Type 99 light machine gun

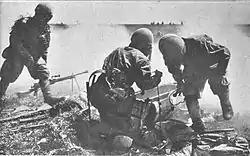
IJA paratroopers armed with the Type 99 during the Battle of Palembang

The Type 99 came into active service in 1939, and was used alongside the Type 11 and Type 96, as these models had been produced in large quantities and many front line troops continued to use the Type 38 rifles with their 6.5 mm ammunition. All three weapons remained in service until the end of the war. The Type 99 was used by Communist forces (Chinese and North Korean armies) during the Korean War. It was used by the Viet Minh and the North Vietnamese forces during the First and Second Indochina Wars. And During the First Indochina war, Vietminh modified this LMG to use the Russian 7.62*54mm ammo.